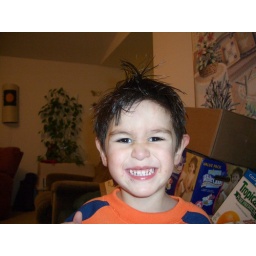
Goofy boy... check out his tower of boxes he &amp;quot;built&amp;quot; on the couch in the background.